Barthélemy Hervart

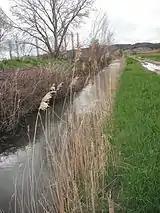
Canal of the Baux Marsh, village of Fontvieille.

Van Ens was the engineer in charge of the project. In order to finance the labor, the "Company for the Drainage of the Marshes of Arles and Baux" ("Société de dessèchement des marais d'Arles et des Baux") was founded. Funds were obtained by financiers close to Cardinal Richelieu and Mazarin, including the Hervart brothers Barthélemy and Jean Henry, and Jean Hoeufft.